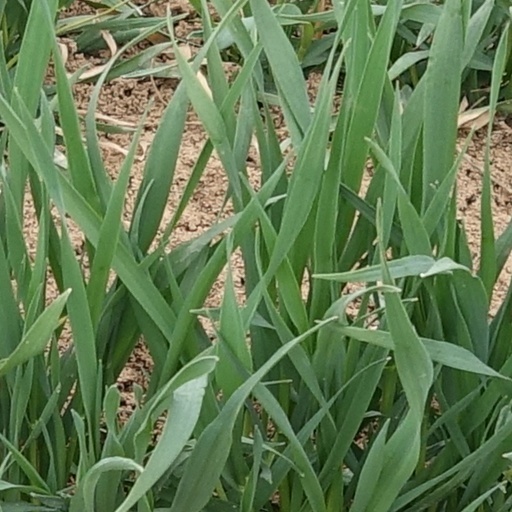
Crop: wheat